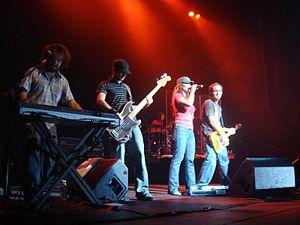
La Oreja de Van Gogh est un groupe de pop espagnol, originaire de Saint-Sébastien, au Pays basque. Il est actuellement un des groupes espagnols qui vend le plus d'albums avec plus de six millions de disques vendus.